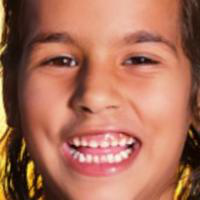
Age group: age 01-10